ArcTanGent Festival

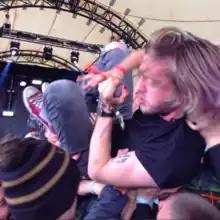
Pieter-Paul Devos of Raketkanon, performing at ArcTanGent 2016

The Bixler stage was relocated from the campsite to the main arena for the 2016 edition and every year since. All four stages are now situated in the main arena.